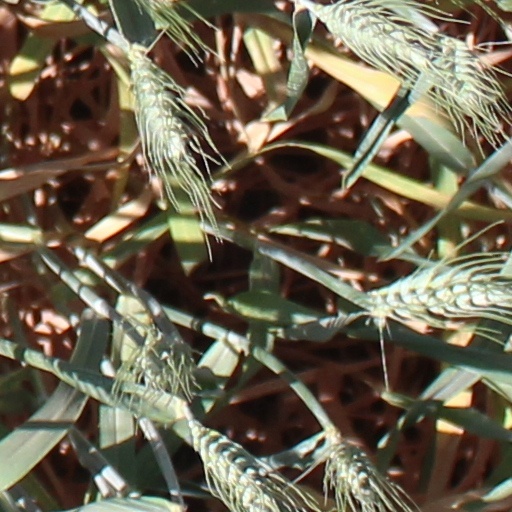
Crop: wheat